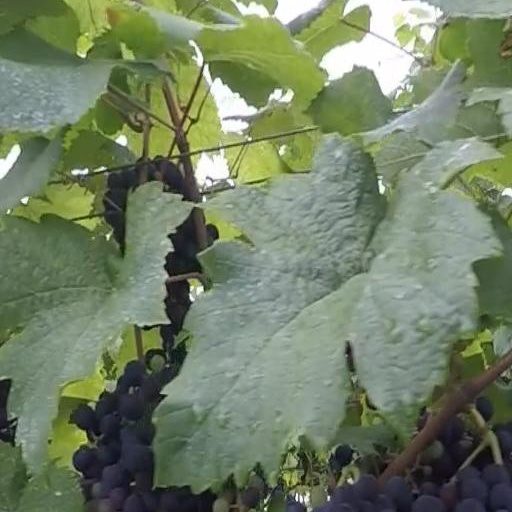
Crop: grape